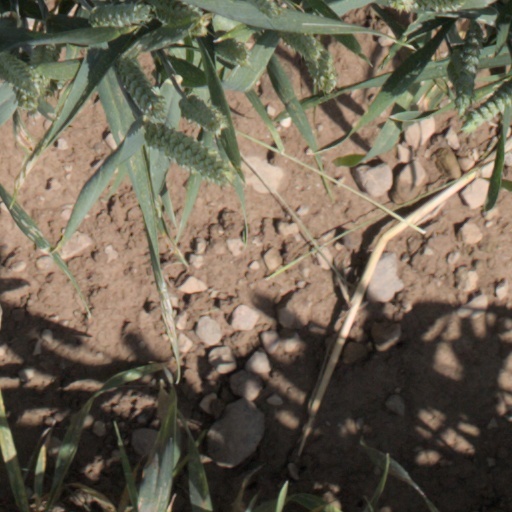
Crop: wheat